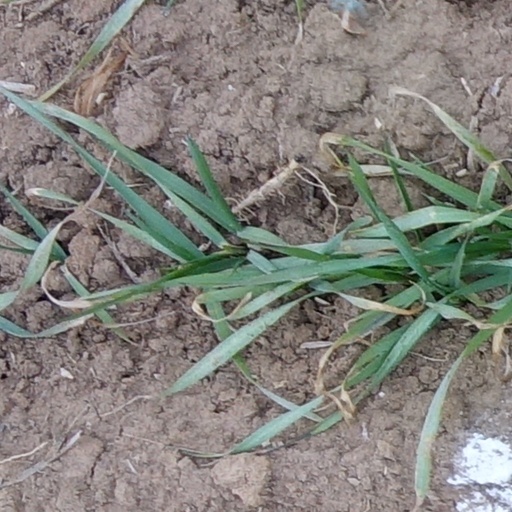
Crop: wheat